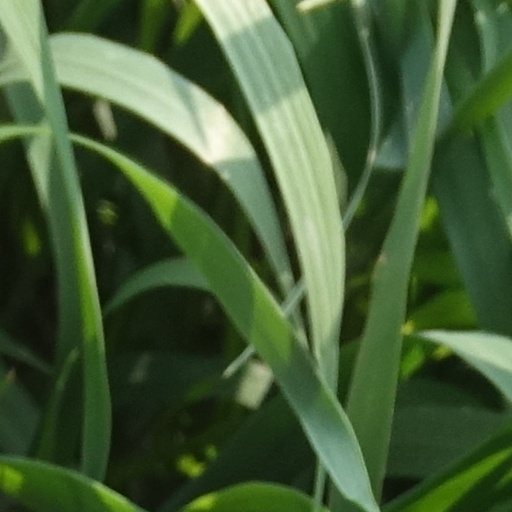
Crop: wheat